Joseph Dessert Library

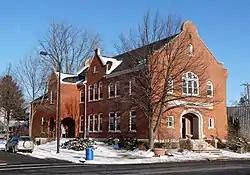

The Joseph Dessert Library (also known as the Marathon County Public Library - Mosinee Branch) at 123 Main St. in Mosinee, Wisconsin was built in 1898 and expanded in 1928. It was designed by architect Alexander C. Eschweiler. It was listed on the National Register of Historic Places in 1980. It is part of the Marathon County Public Library and a member of the Wisconsin Valley Library Service.